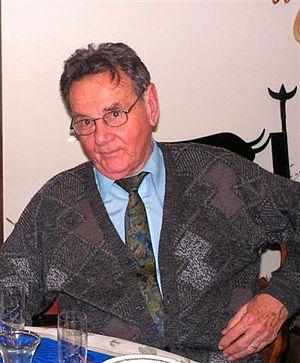
Georges Gros (1922-2018) à Noël 2004 Occitan
Georges Gros, en occitan Jòrgi Gròs, né le 8 décembre 1922 à Nîmes et mort le 16 février 2018 à Nîmes, est un enseignant, conteur et écrivain français de langue occitane.